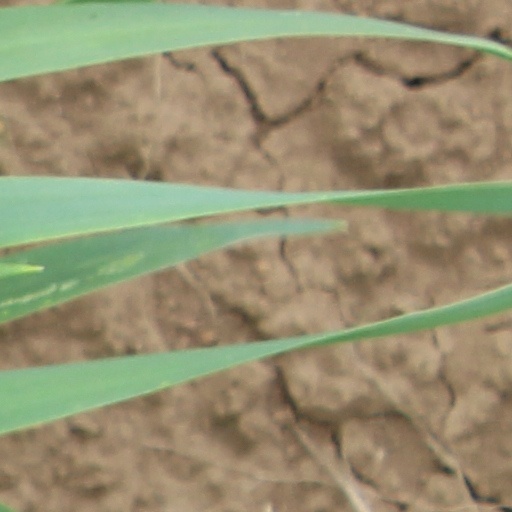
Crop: wheat